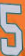
Number: 5